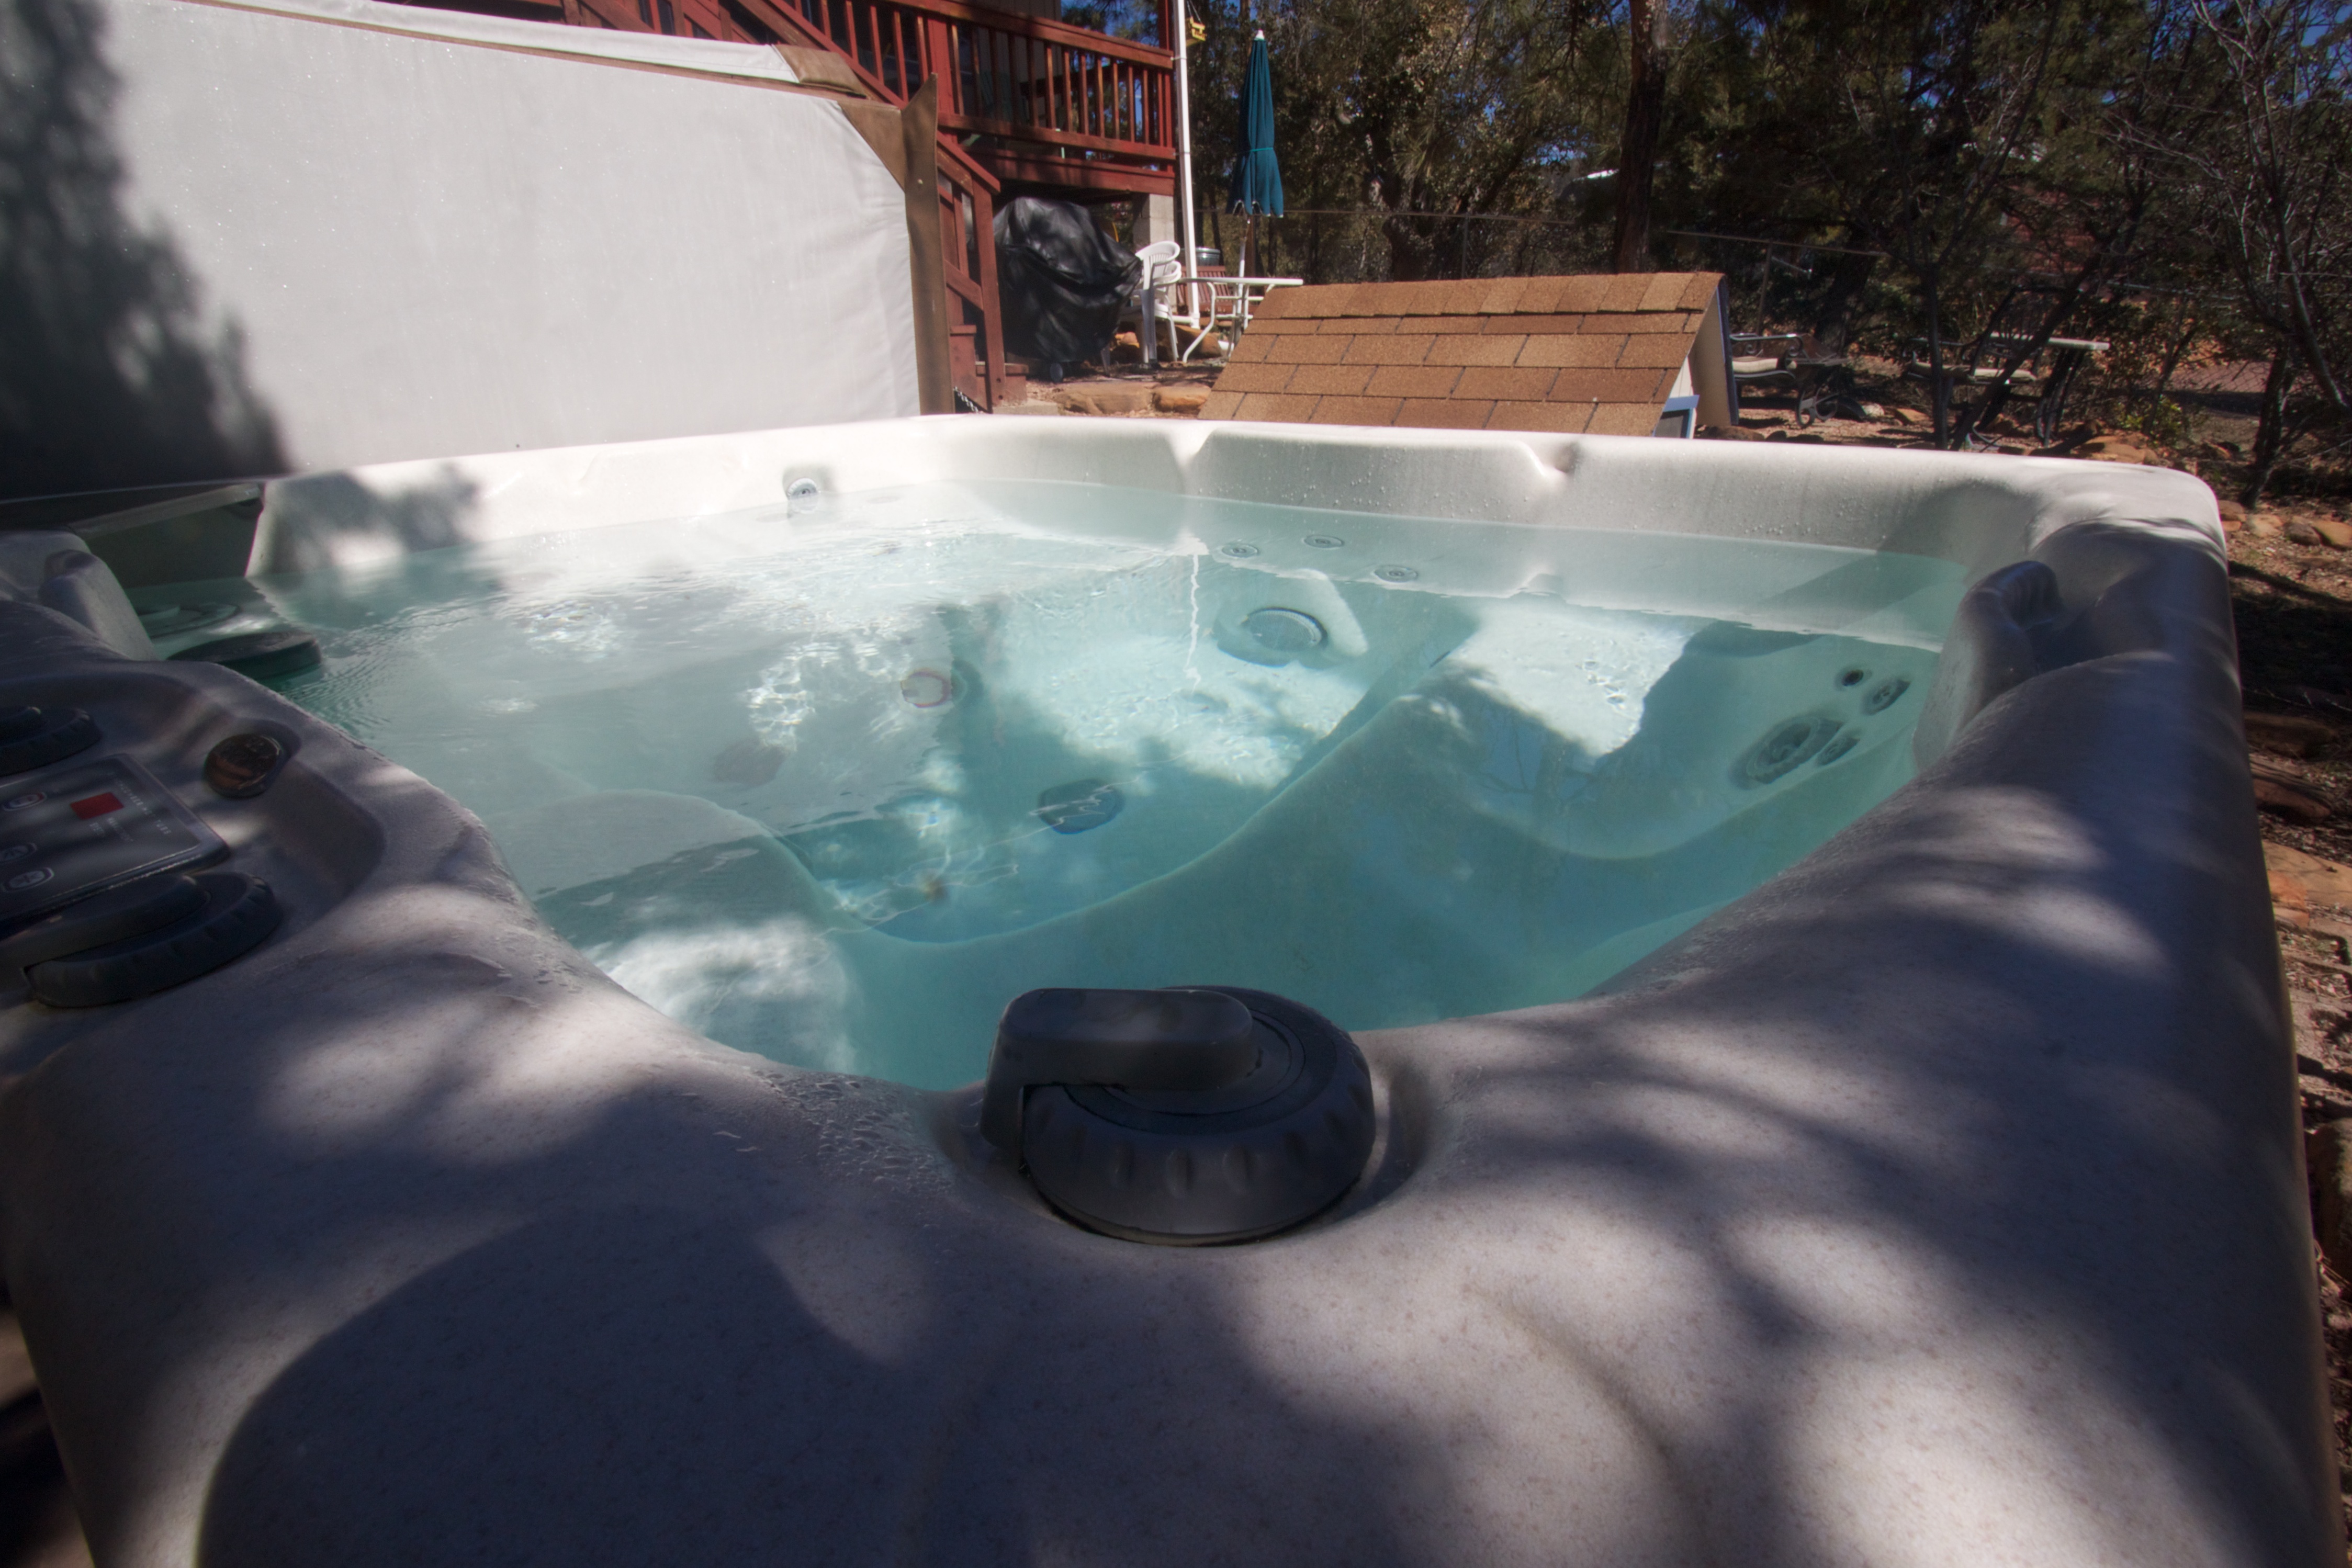
water, swimming pool, jacuzzi, hot tub